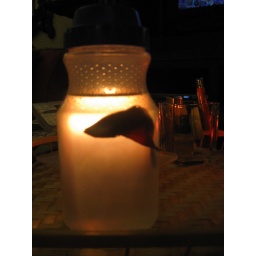
Fishypoo in a water bottle